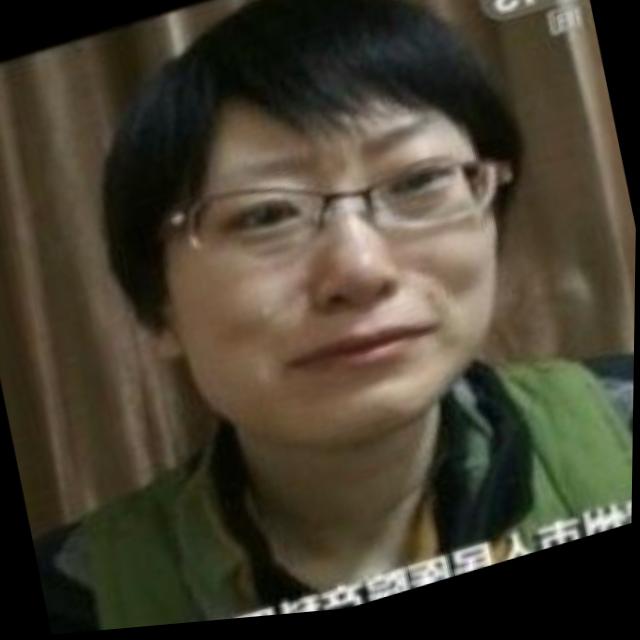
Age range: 21-44